Tanjung Barat

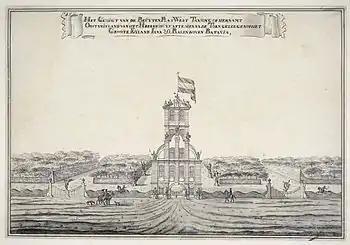
The 25 meter gate tower to the Tandjong West estate.

Tandjong West (English: "West Cape"; Indonesian: "Tanjung Barat") was a "particuliere land" or private domain in modern-day Tanjung Barat, Jagakarsa, South Jakarta, Indonesia. The center of the domain was the eponymous Landhuis Tandjong West, an eighteenth-century Dutch colonial manor house.